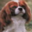
Label: dog